Tomi Poikolainen

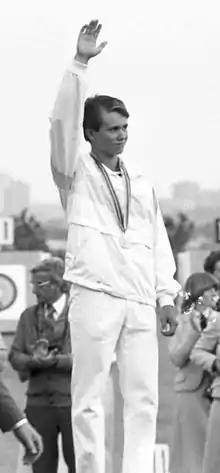
Poikolainen at the 1980 Olympics

Tomi Jaakko Poikolainen (born 27 December 1961) is a retired Finnish archer who competed in five consecutive Olympics from 1980 to 1996. He won an individual gold medal in 1980 and a team silver in 1992, placing fifth individually in 1984. Between 1978 and 1994 Poikolainen won 11 medals at European and world championships, including two European gold medals. His wife Jutta Poikolainen is also a retired Olympic archer.